Insertion sequence IS1222 ribosomal frameshifting element

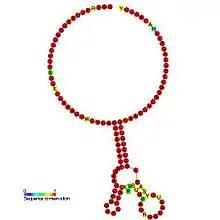
Predicted secondary structure and sequence conservation of IS1222_FSE

In molecular cell biology the Insertion sequence IS1222 ribosomal frameshifting element is an RNA element found in the insertion sequence IS222. The ribosomal frameshifting element stimulates frameshifting which is known to be required for transposition.